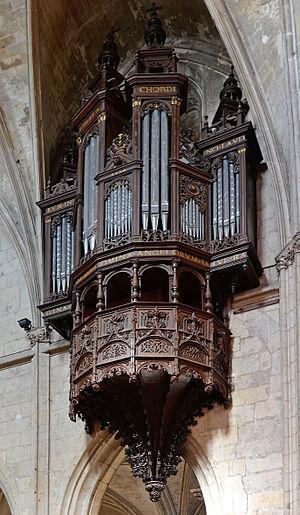
Orgue de l’église Notre-Dame-des-Marais de La Ferté-Bernard (Sarthe, Pays de la Loire, France).
L'église Notre-Dame-des-Marais est située à la Ferté-Bernard. Elle est classée au titre des monuments historiques par la liste des monuments historiques de 1840.
Cette liste prend en compte les orgues des Pays de la Loire classés uniquement, au titre objet ou immeuble, que ce soit pour leur buffet ou leur partie instrumentale et répertoriés dans la base Palissy des Monuments historiques de France. La section Reprises recense les modifications les plus importantes. Dans certains cas le classement du buffet intègre également la tribune. À défaut de précision, le classement est réputé acquis au titre objet mais les initiales I.D. signifient au titre Immeuble par Destination et I. au titre Immeuble.